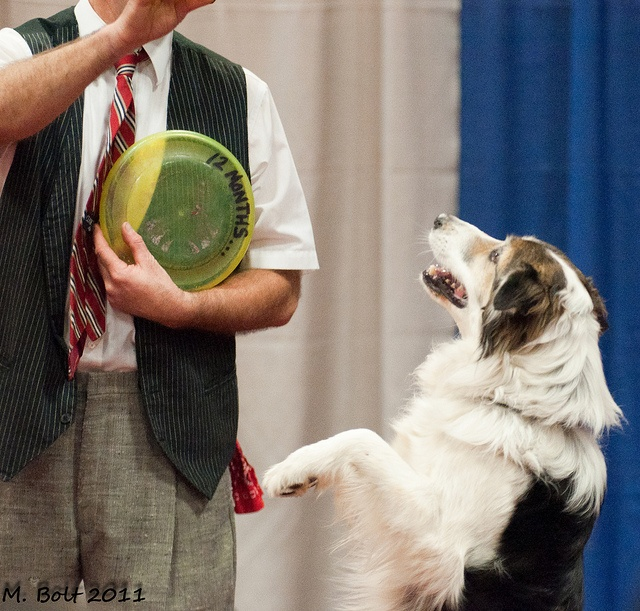
A man holding a frisbee giving commands to a dog
A men holding a Frisbee is indicating to a dog who is standing on its hind legs
The dogg is standing on its rear paws awaiting the Frisbee.
The man is having the dog perform a trick.
A dog stands up for a man with a frisbee.